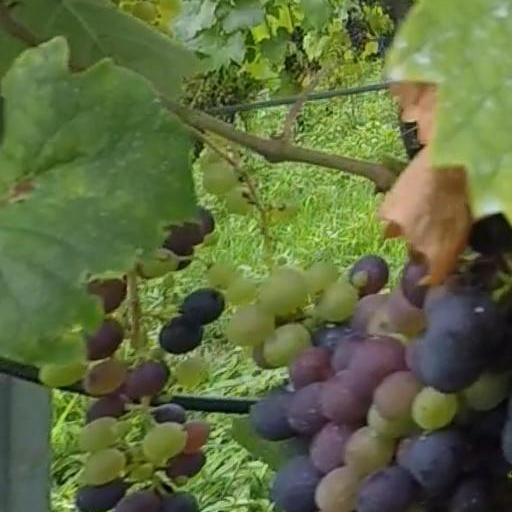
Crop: grape